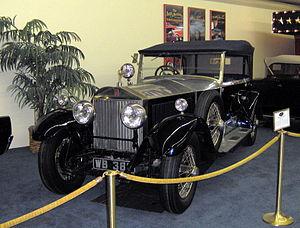
La Rolls-Royce new Phantom appelée ensuite Phantom I est un modèle d'automobile de la marque Rolls-Royce, conçu par Henri Royce et commercialisé de 1925 à 1931.